Rowe Mineralölwerk

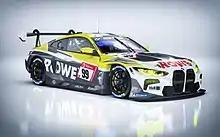
BMW M4 GT3 in its Rowe Racing livery

In cooperation with Motorsport Competence Group AG (MCG AG), the Rowe Racing team has existed since 2011 and is mainly active in endurance races. Rowe primarily uses the cooperation to further develop and test its own products under racing conditions, but also to strengthen and publicize the Rowe brand.